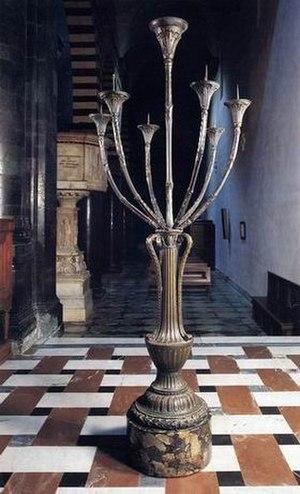
La cathédrale de Prato est le Duomo de la ville de Prato dans le nord de la Toscane, en Italie.